British Rail Class 307

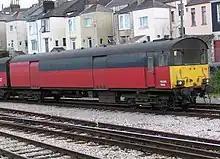
Propelling Control Vehicle, NAA 94308 propelling a train into Plymouth station on 29 August 2003. This vehicle is painted in unbranded Rail Express Systems livery.

Class 300 was allocated to a proposed fleet of parcels-carrying electric multiple units, which were to be converted from former Class 307 units.